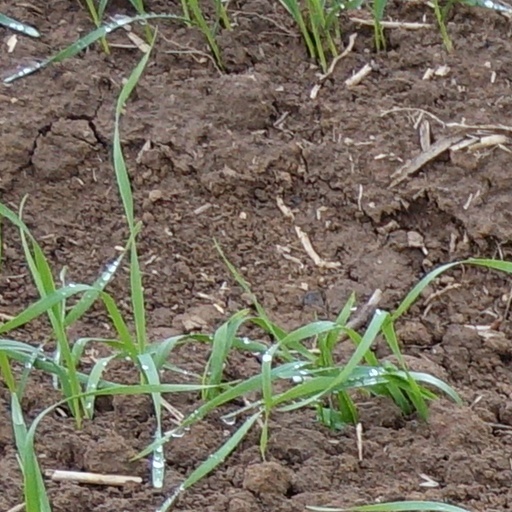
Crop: wheat